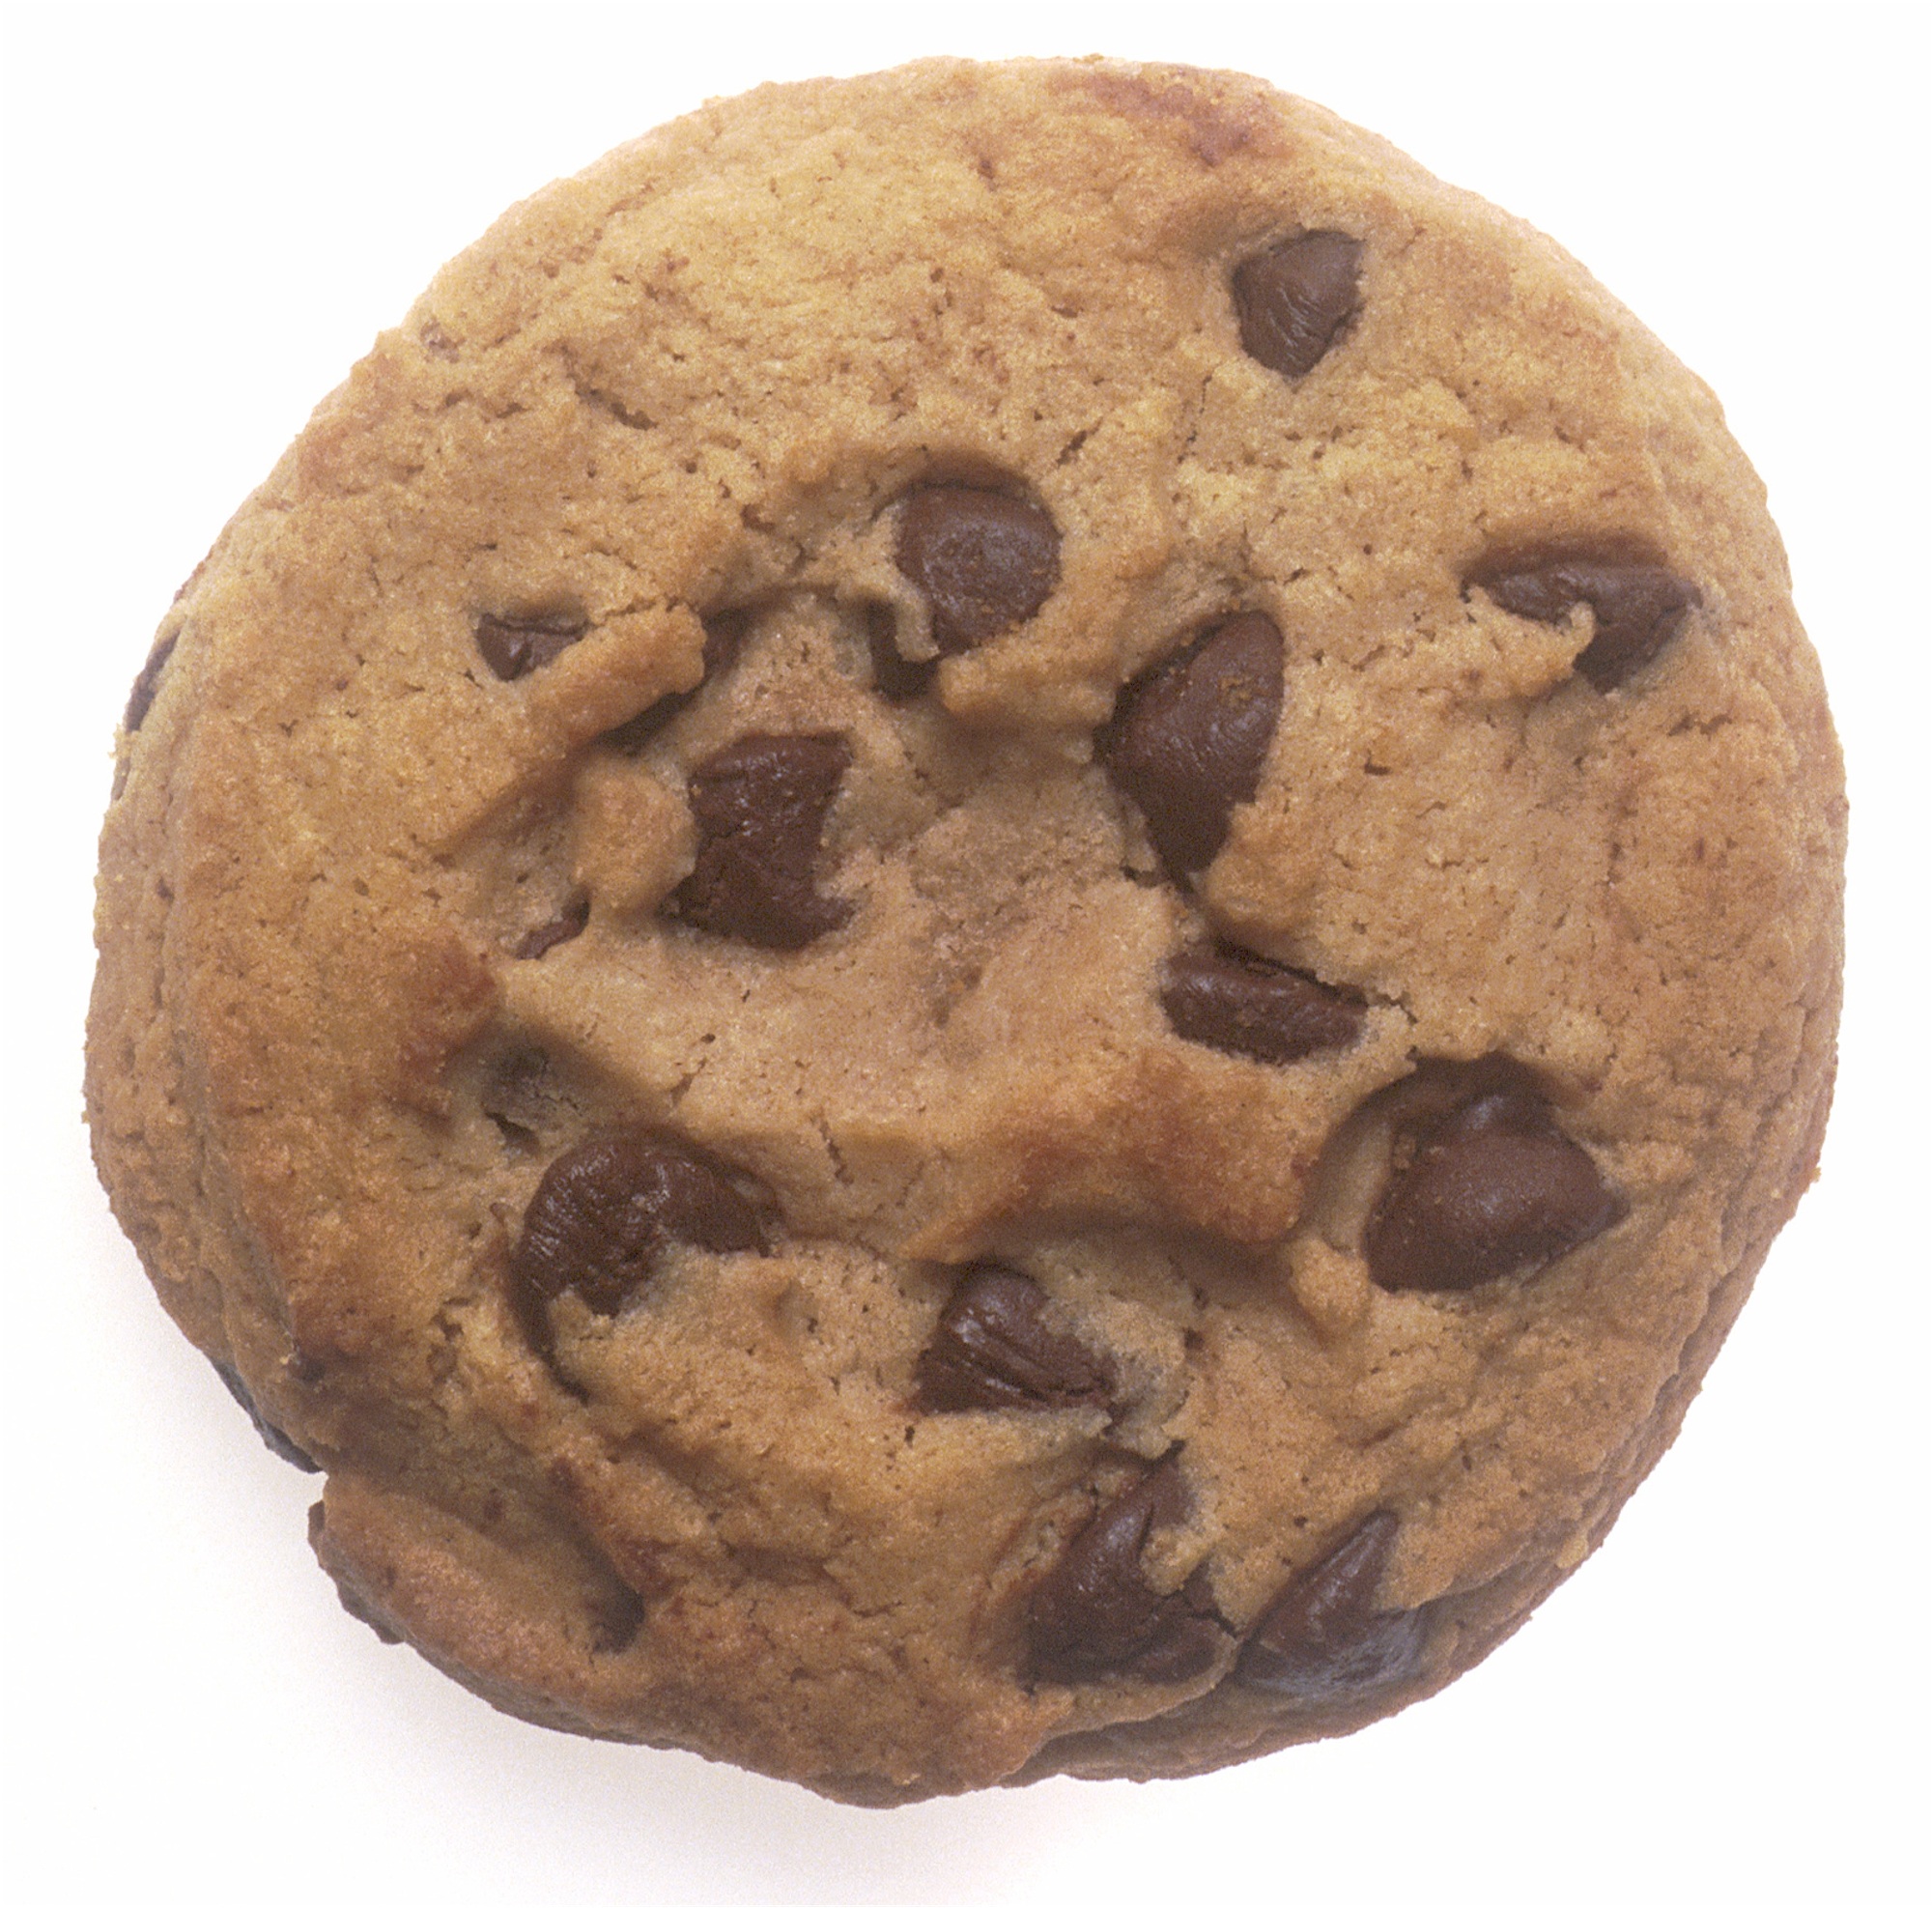
warm, sweet, food, produce, fresh, brown, chocolate, snack, cookie, dessert, eat, homemade, baked, cinnamon, butter, chocolate chip cookie, calories, sugar, party, eggs, vanilla, chewy, flour, chips, baked goods, batch, fattening, snack food, cookies and crackers, chocolate truffle